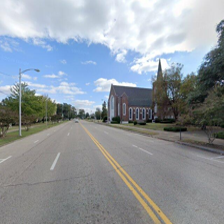
Label: streetView